Maida Craigen

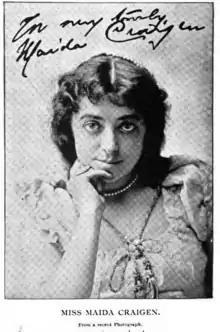
Maida Craigen, from an 1894 publication.

Maida Craigen was educated in Boston, Massachusetts. Her mother was a "once noted literary woman".